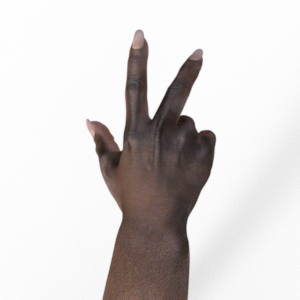
Label: scissors